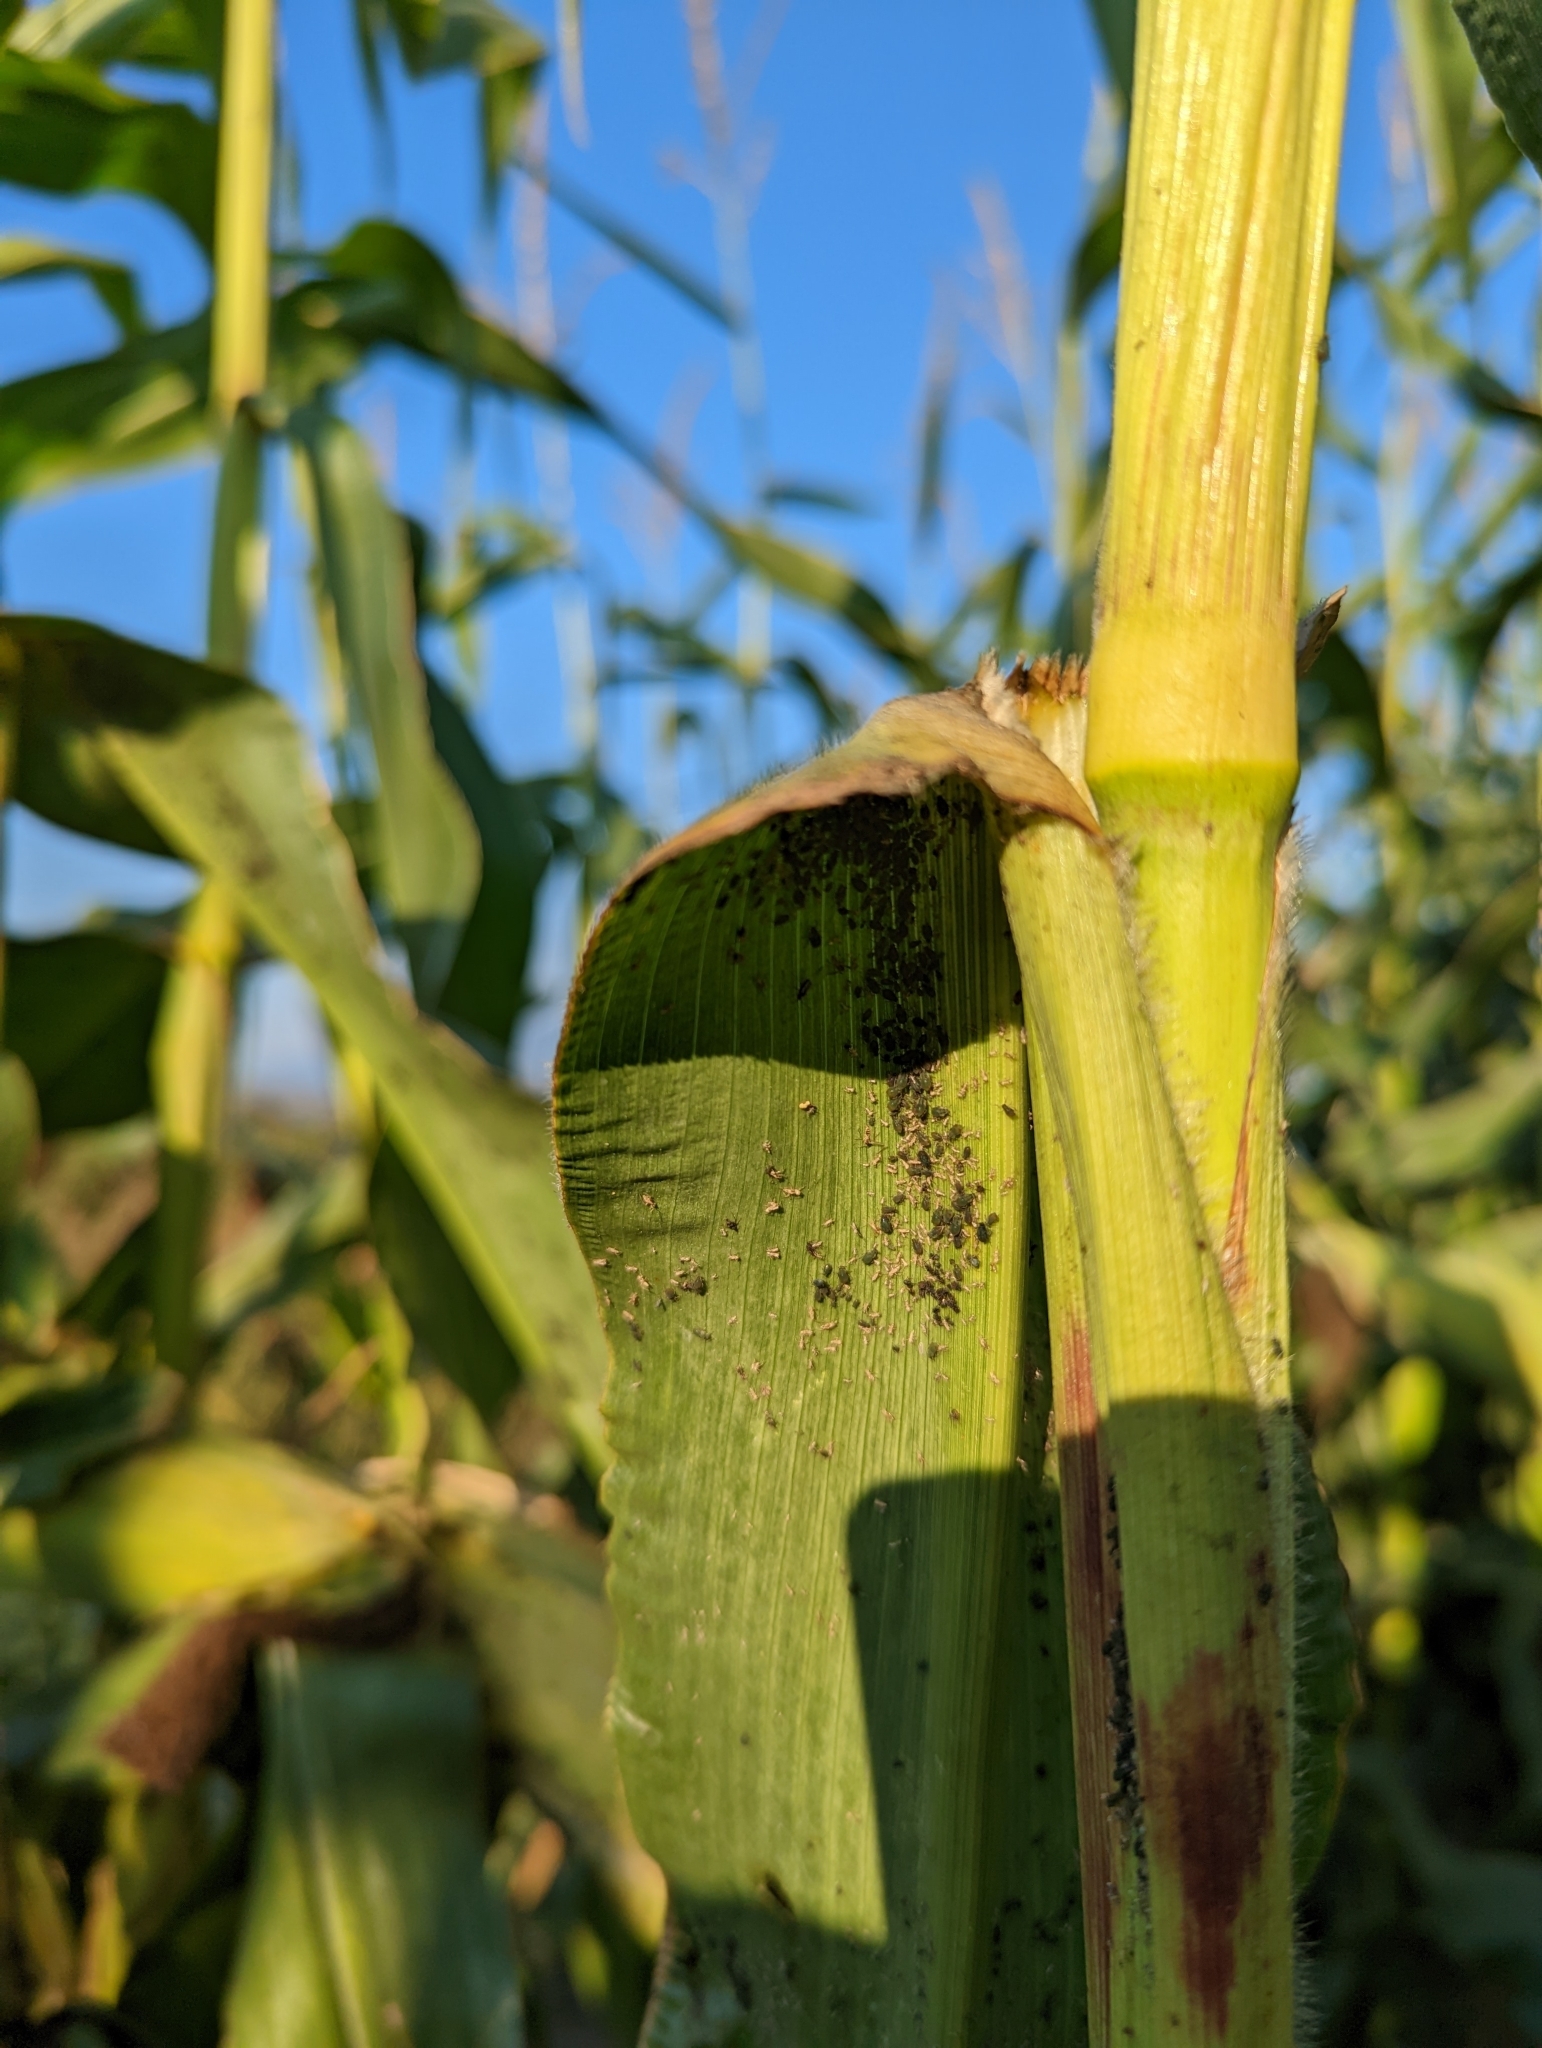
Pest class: bird_cherry_oat_aphid